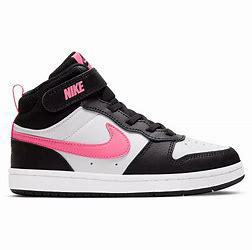
Brand: Nike
Model: Court Borough